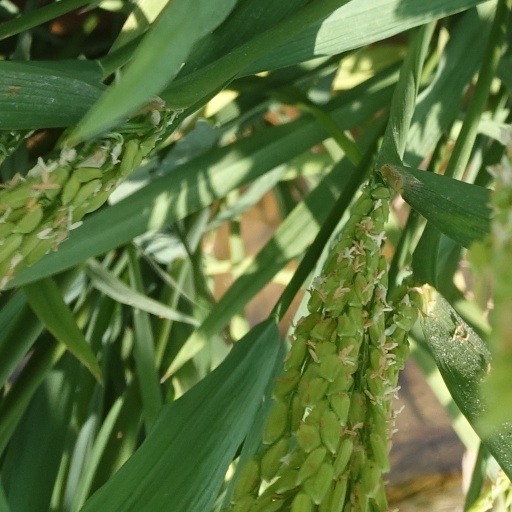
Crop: rice